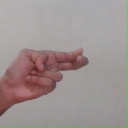
अक्षर: ह